Ray Ison

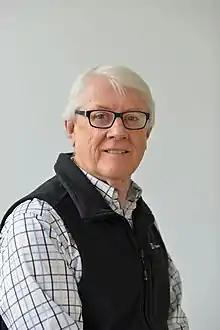
Ray Ison

Raymond L. Ison (born 3 July 1952, Bathurst, NSW, Australia) is an Australian-British cybernetician, systems scholar/scientist, and Professor of Systems at the Open University in the UK. He is currently President of the International Federation for Systems Research (IFSR). He was also Professor Systems for Sustainability at Monash University, and fellow at the Centre for Policy Development, and President of the International Society for the Systems Sciences in the year 2014-15. He is known for his work on systems praxeology within rural development, sustainable management, systemic governance and the design and enactment of learning systems.